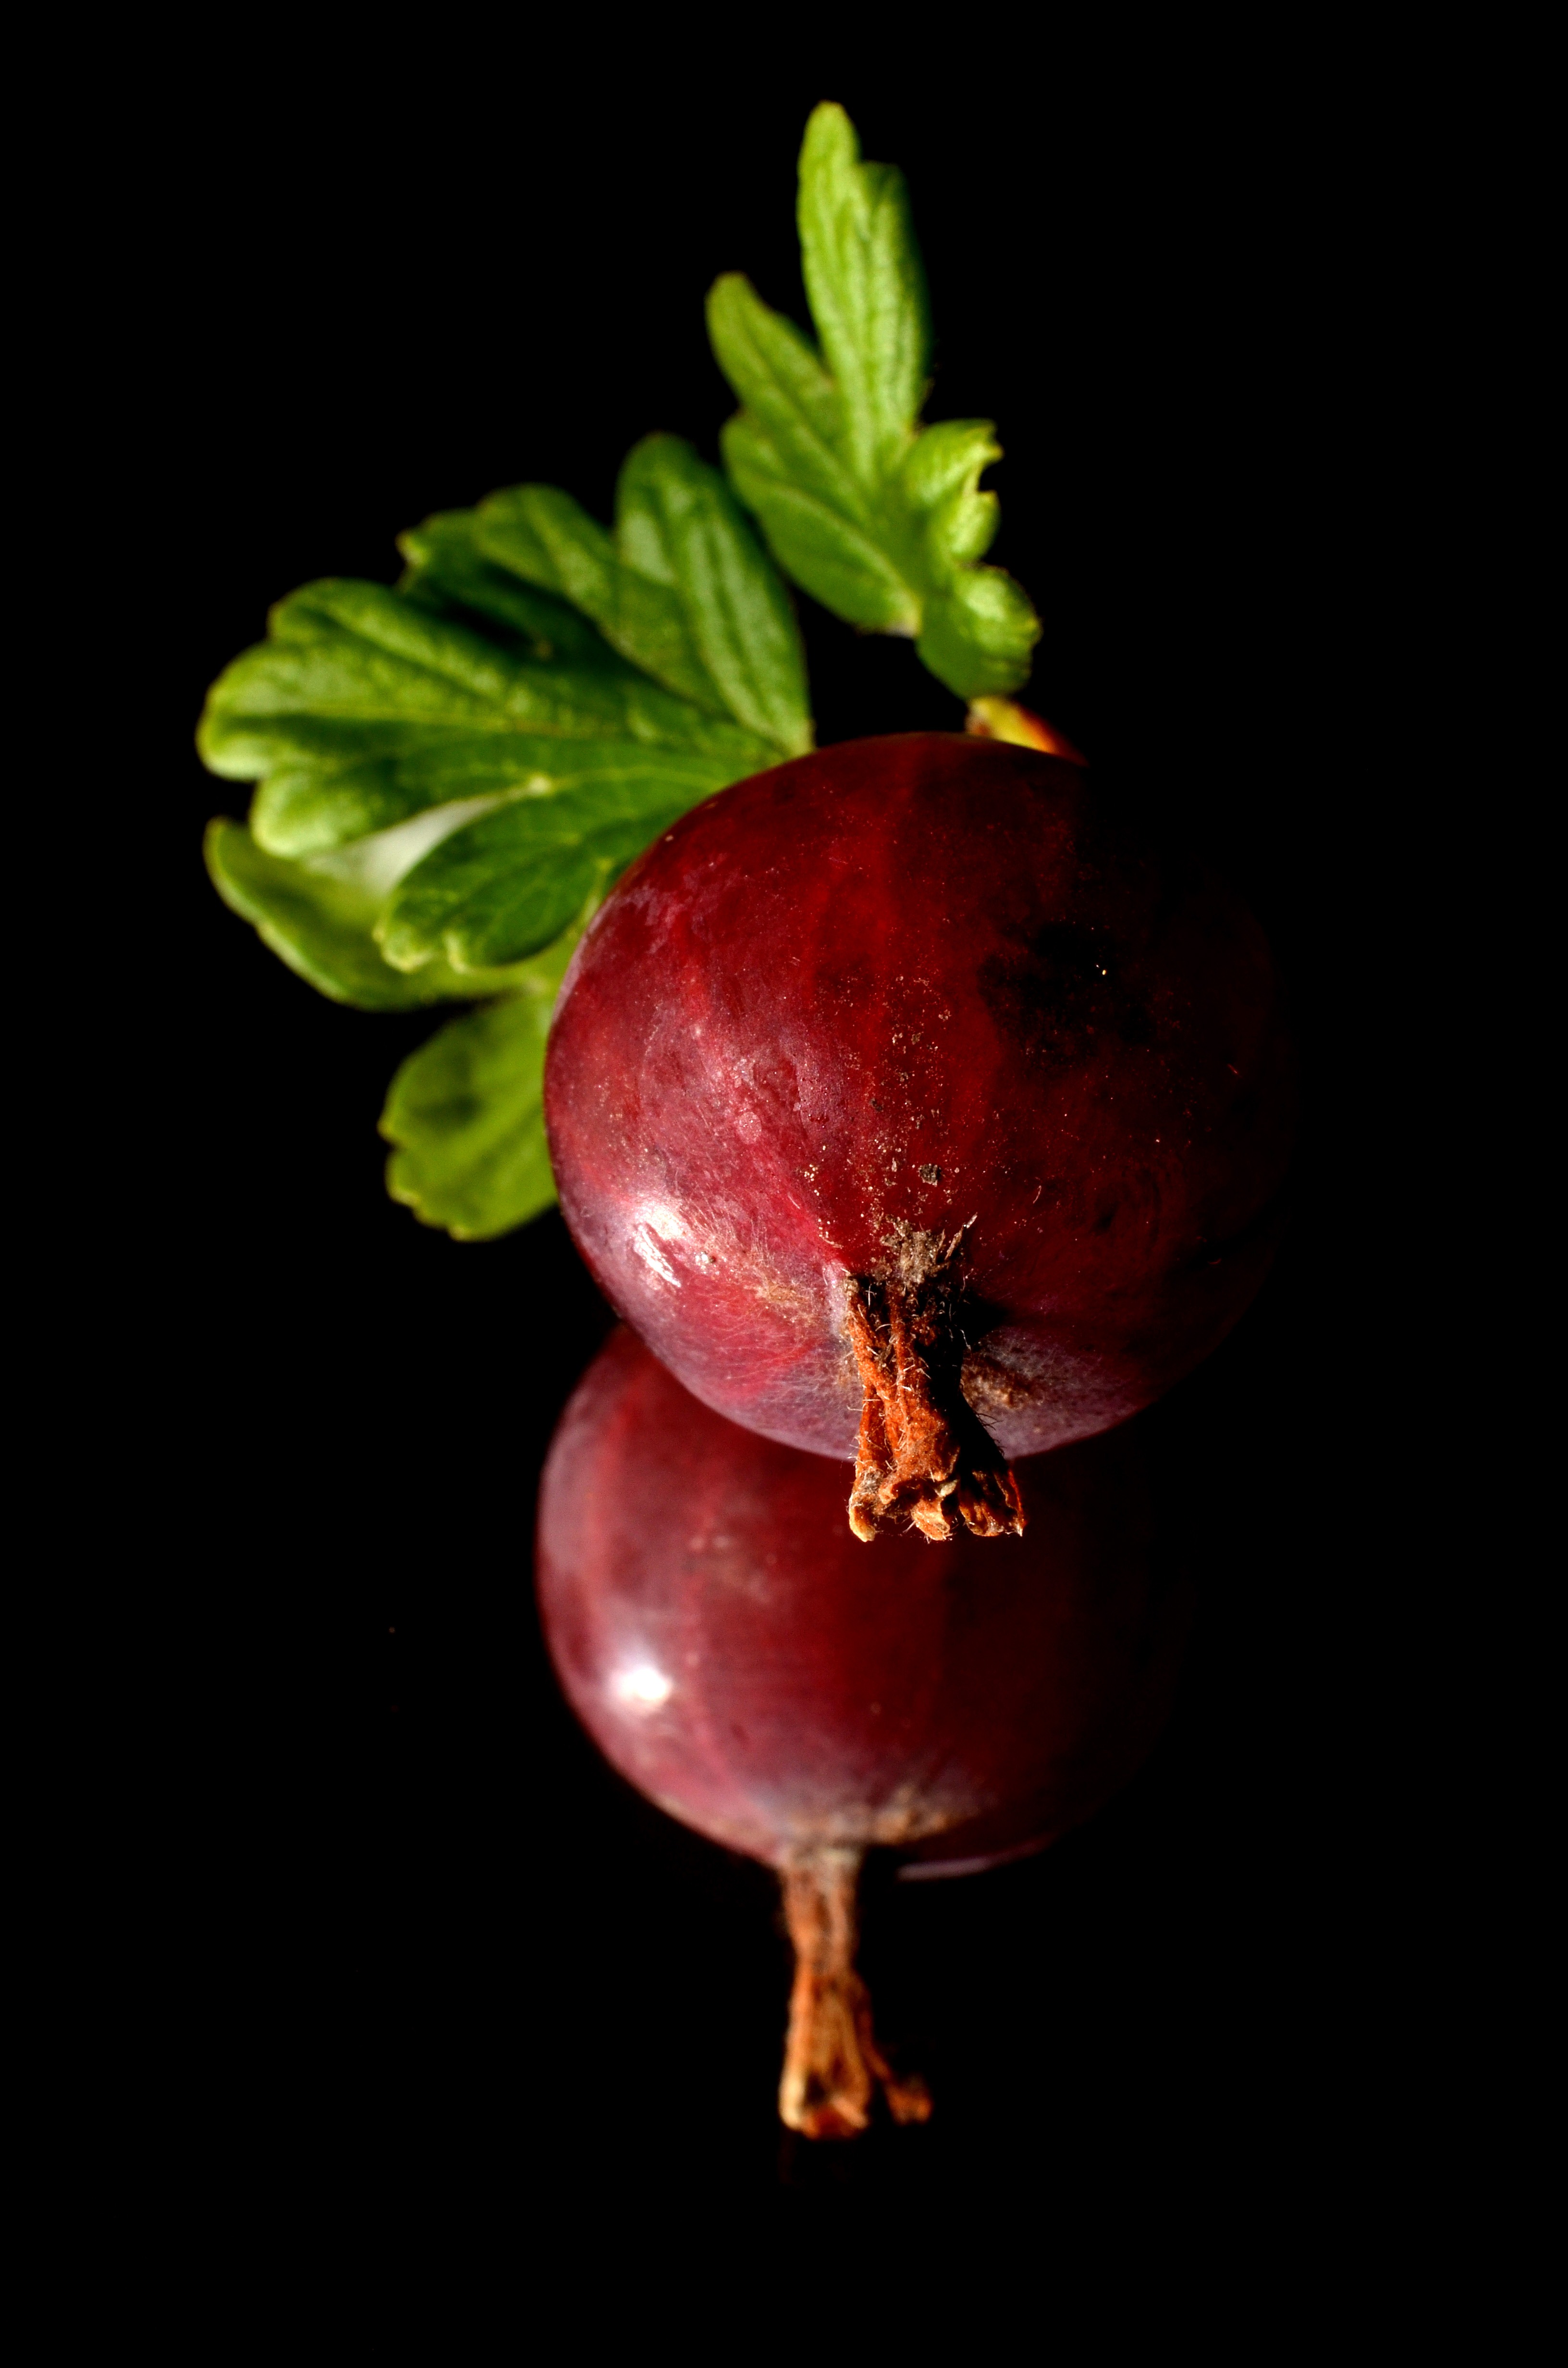
plant, fruit, berry, leaf, flower, petal, dark, food, red, produce, vegetable, pomegranate, close up, leaves, vegetables, ingredients, radishes, onions, rose hip, macro photography, flowering plant, still life photography, land plant